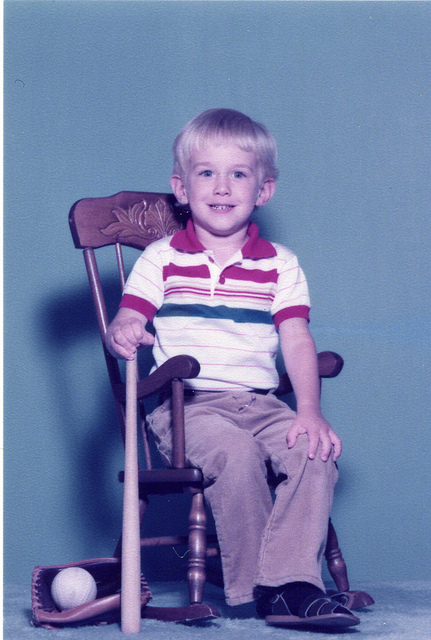
đứa trẻ đang ngồi trên ghế gỗ cầm gậy bóng chày